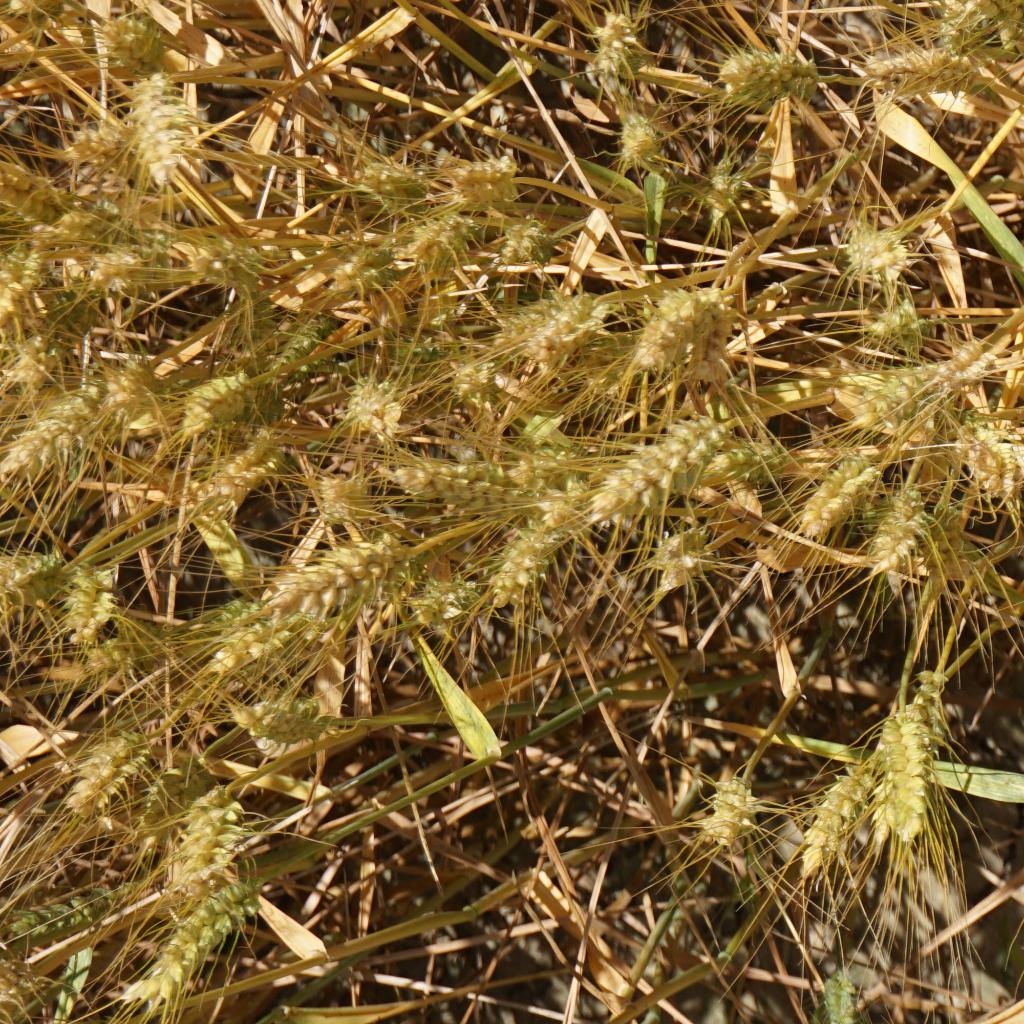
Country: France
Location: Gréoux
Wheat development stage: Filling - Ripening